WLIR

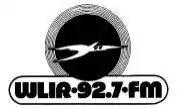
The WLIR logo from 1979.

In spring 1970, announcers Richard Neer and Mike Harrison convinced Rieger to change to a progressive rock radio format, with Harrison as program director. This meant playing obscure artists, playing album cuts instead of just hit singles, and having disc jockeys speak in a casual, conversational tone. The new format debuted on July 1, 1970. The station also began its long-running series of live concert broadcasts from the nearby Ultrasonic Recording Studios and later from local clubs such as My Father's Place and The Ritz. Artists featured on the series included Bruce Springsteen, the Allman Brothers Band, Dr. John, Jackson Browne, the Doobie Brothers, Billy Joel, Hall & Oates and many other notable performers of the era. In addition to the live concert series, WLIR promoted local bands such as the Good Rats.